2005 Birmingham tornado

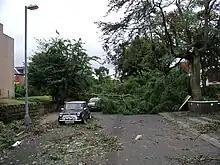
Damage caused by the tornado in Moseley

At 2:29 PM BST, a funnel cloud was photographed from the Hopwood Park Service area on the M42 motorway, 8.5 miles south of Birmingham. TORRO concluded this to be a separate, T2 tornado. By around 2:37PM, the main tornado began in Howard Road, Kings Heath. Initially crossing the High Street, the tornado inflicted roof damage to several buildings, including a roof torn off and thrown across the road. A woman was taken to hospital after being struck by flying debris.